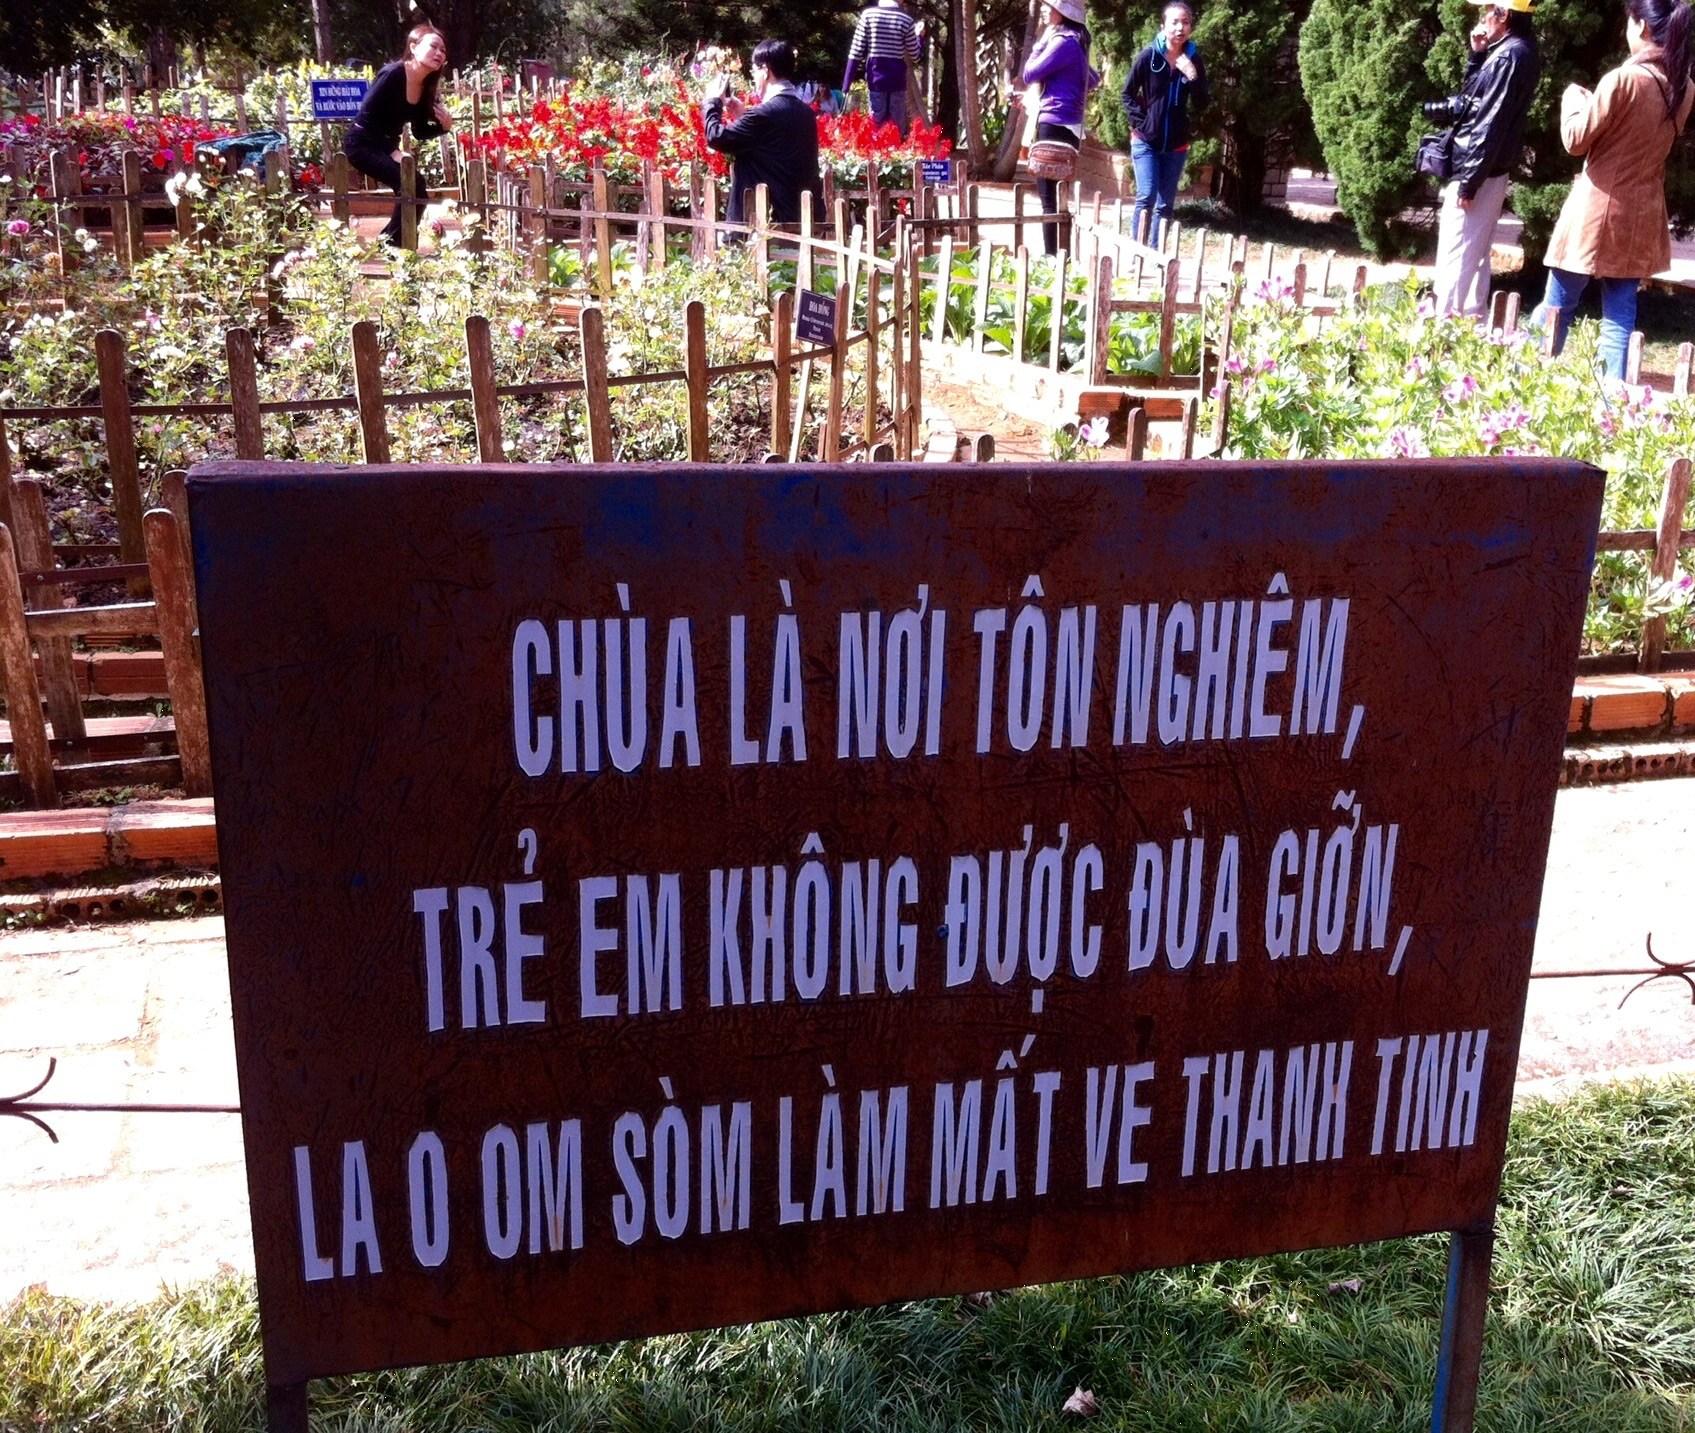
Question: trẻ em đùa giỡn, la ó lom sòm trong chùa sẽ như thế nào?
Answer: làm mất đi sự tôn nghiêm của chùa và làm mất vẻ thanh tịnh vốn có